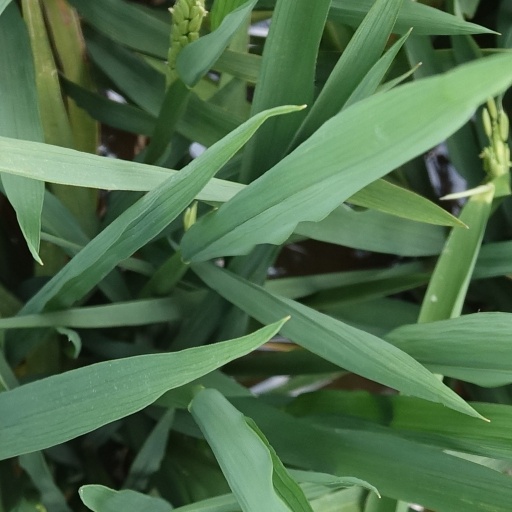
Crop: rice